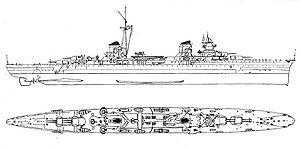
Le Raimondo Montecuccoli était un croiseur léger de classe Raimondo Montecuccoli ayant servi dans la Regia Marina et dans la Marina militare entre 1935 et 1963. Il fut baptisé en l'honneur de Raimondo Montecuccoli, homme de guerre italien du XVIIᵉ siècle.